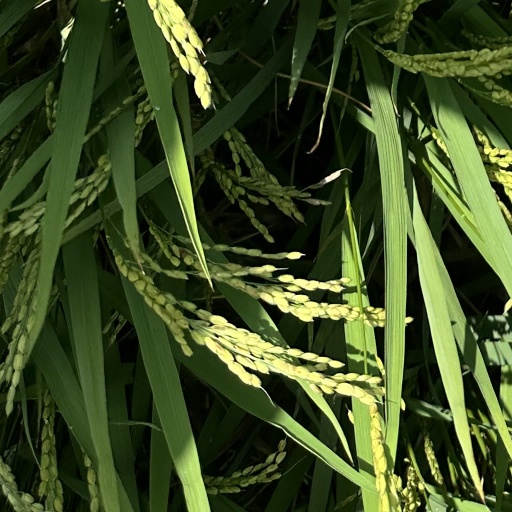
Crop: rice